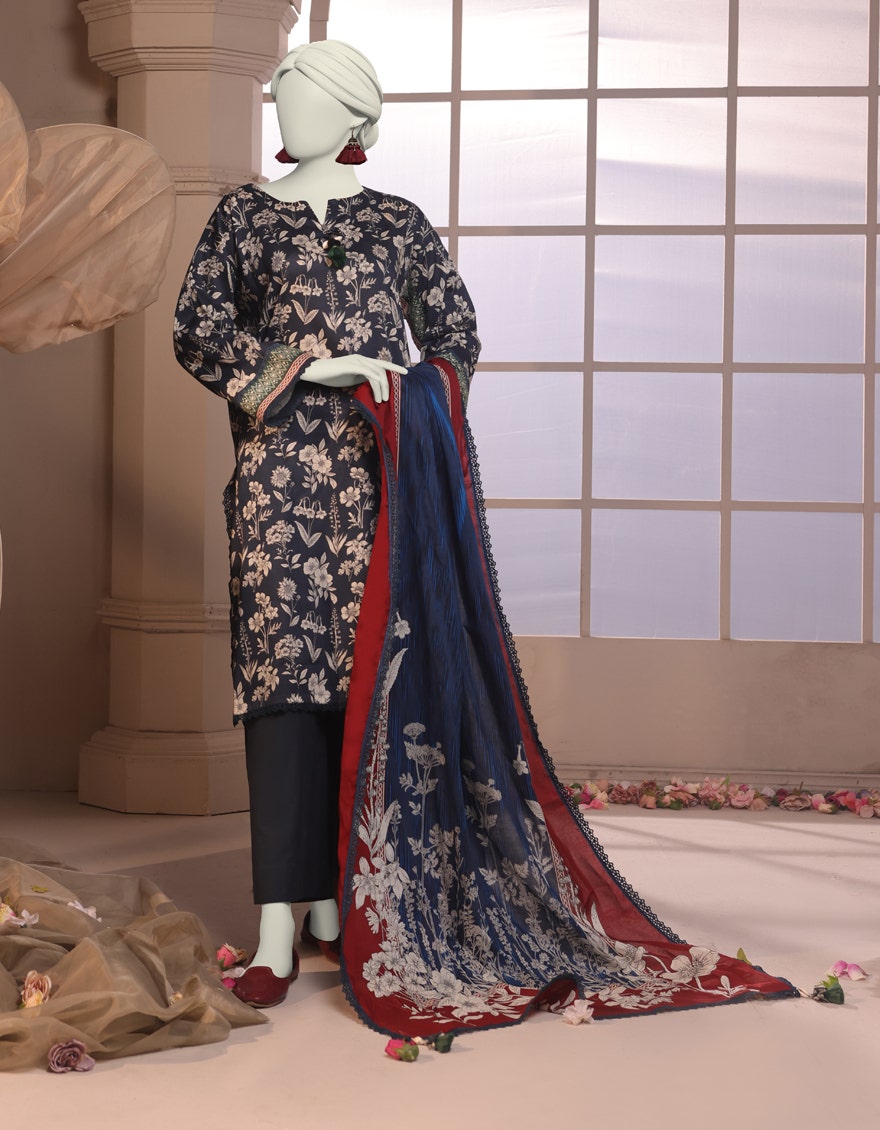
navy blue red embroidered salwar suit